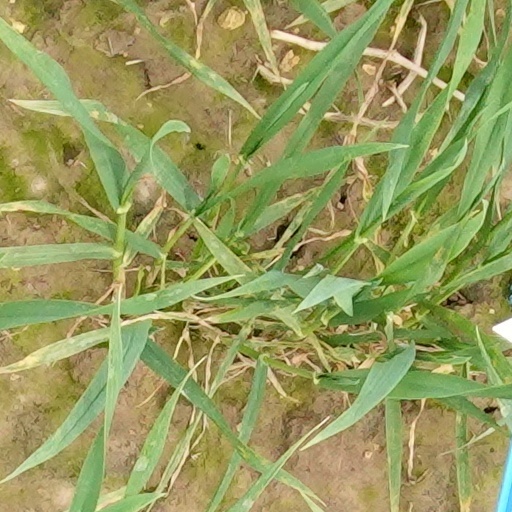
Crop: wheat